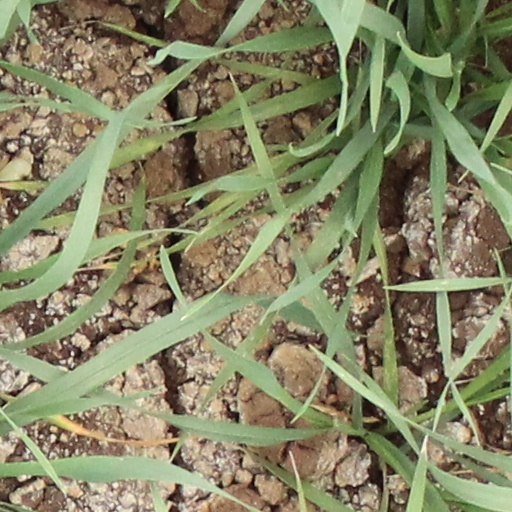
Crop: wheat